Hovrätt

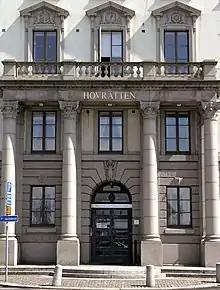
The Court of Appeal for Western Sweden ("Hovrätten för Västra Sverige") in Gothenburg.

The courts of appeal in Sweden and in Finland, also known as in Swedish and in Finnish (literally 'Royal Court'), deal with appeals against decisions of the district courts. They also are responsible for supervising the operations of the district courts in their judicial district.